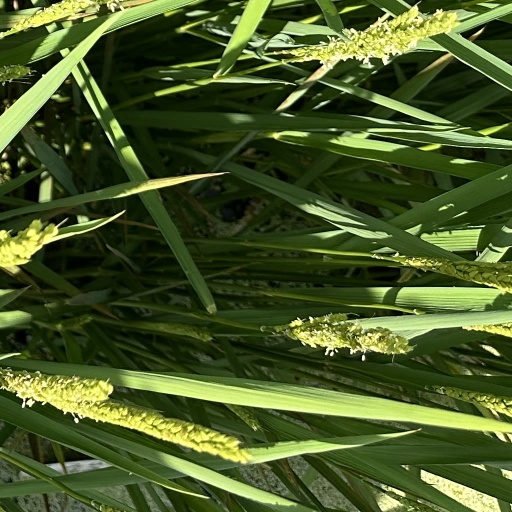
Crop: rice